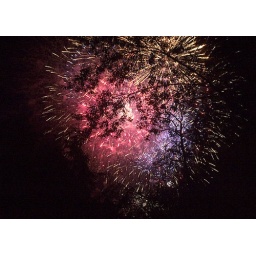
Taken from the roof of our friend's house in Ft. Collins with the Canon 300D.